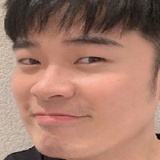
diễn viên Trần Hách